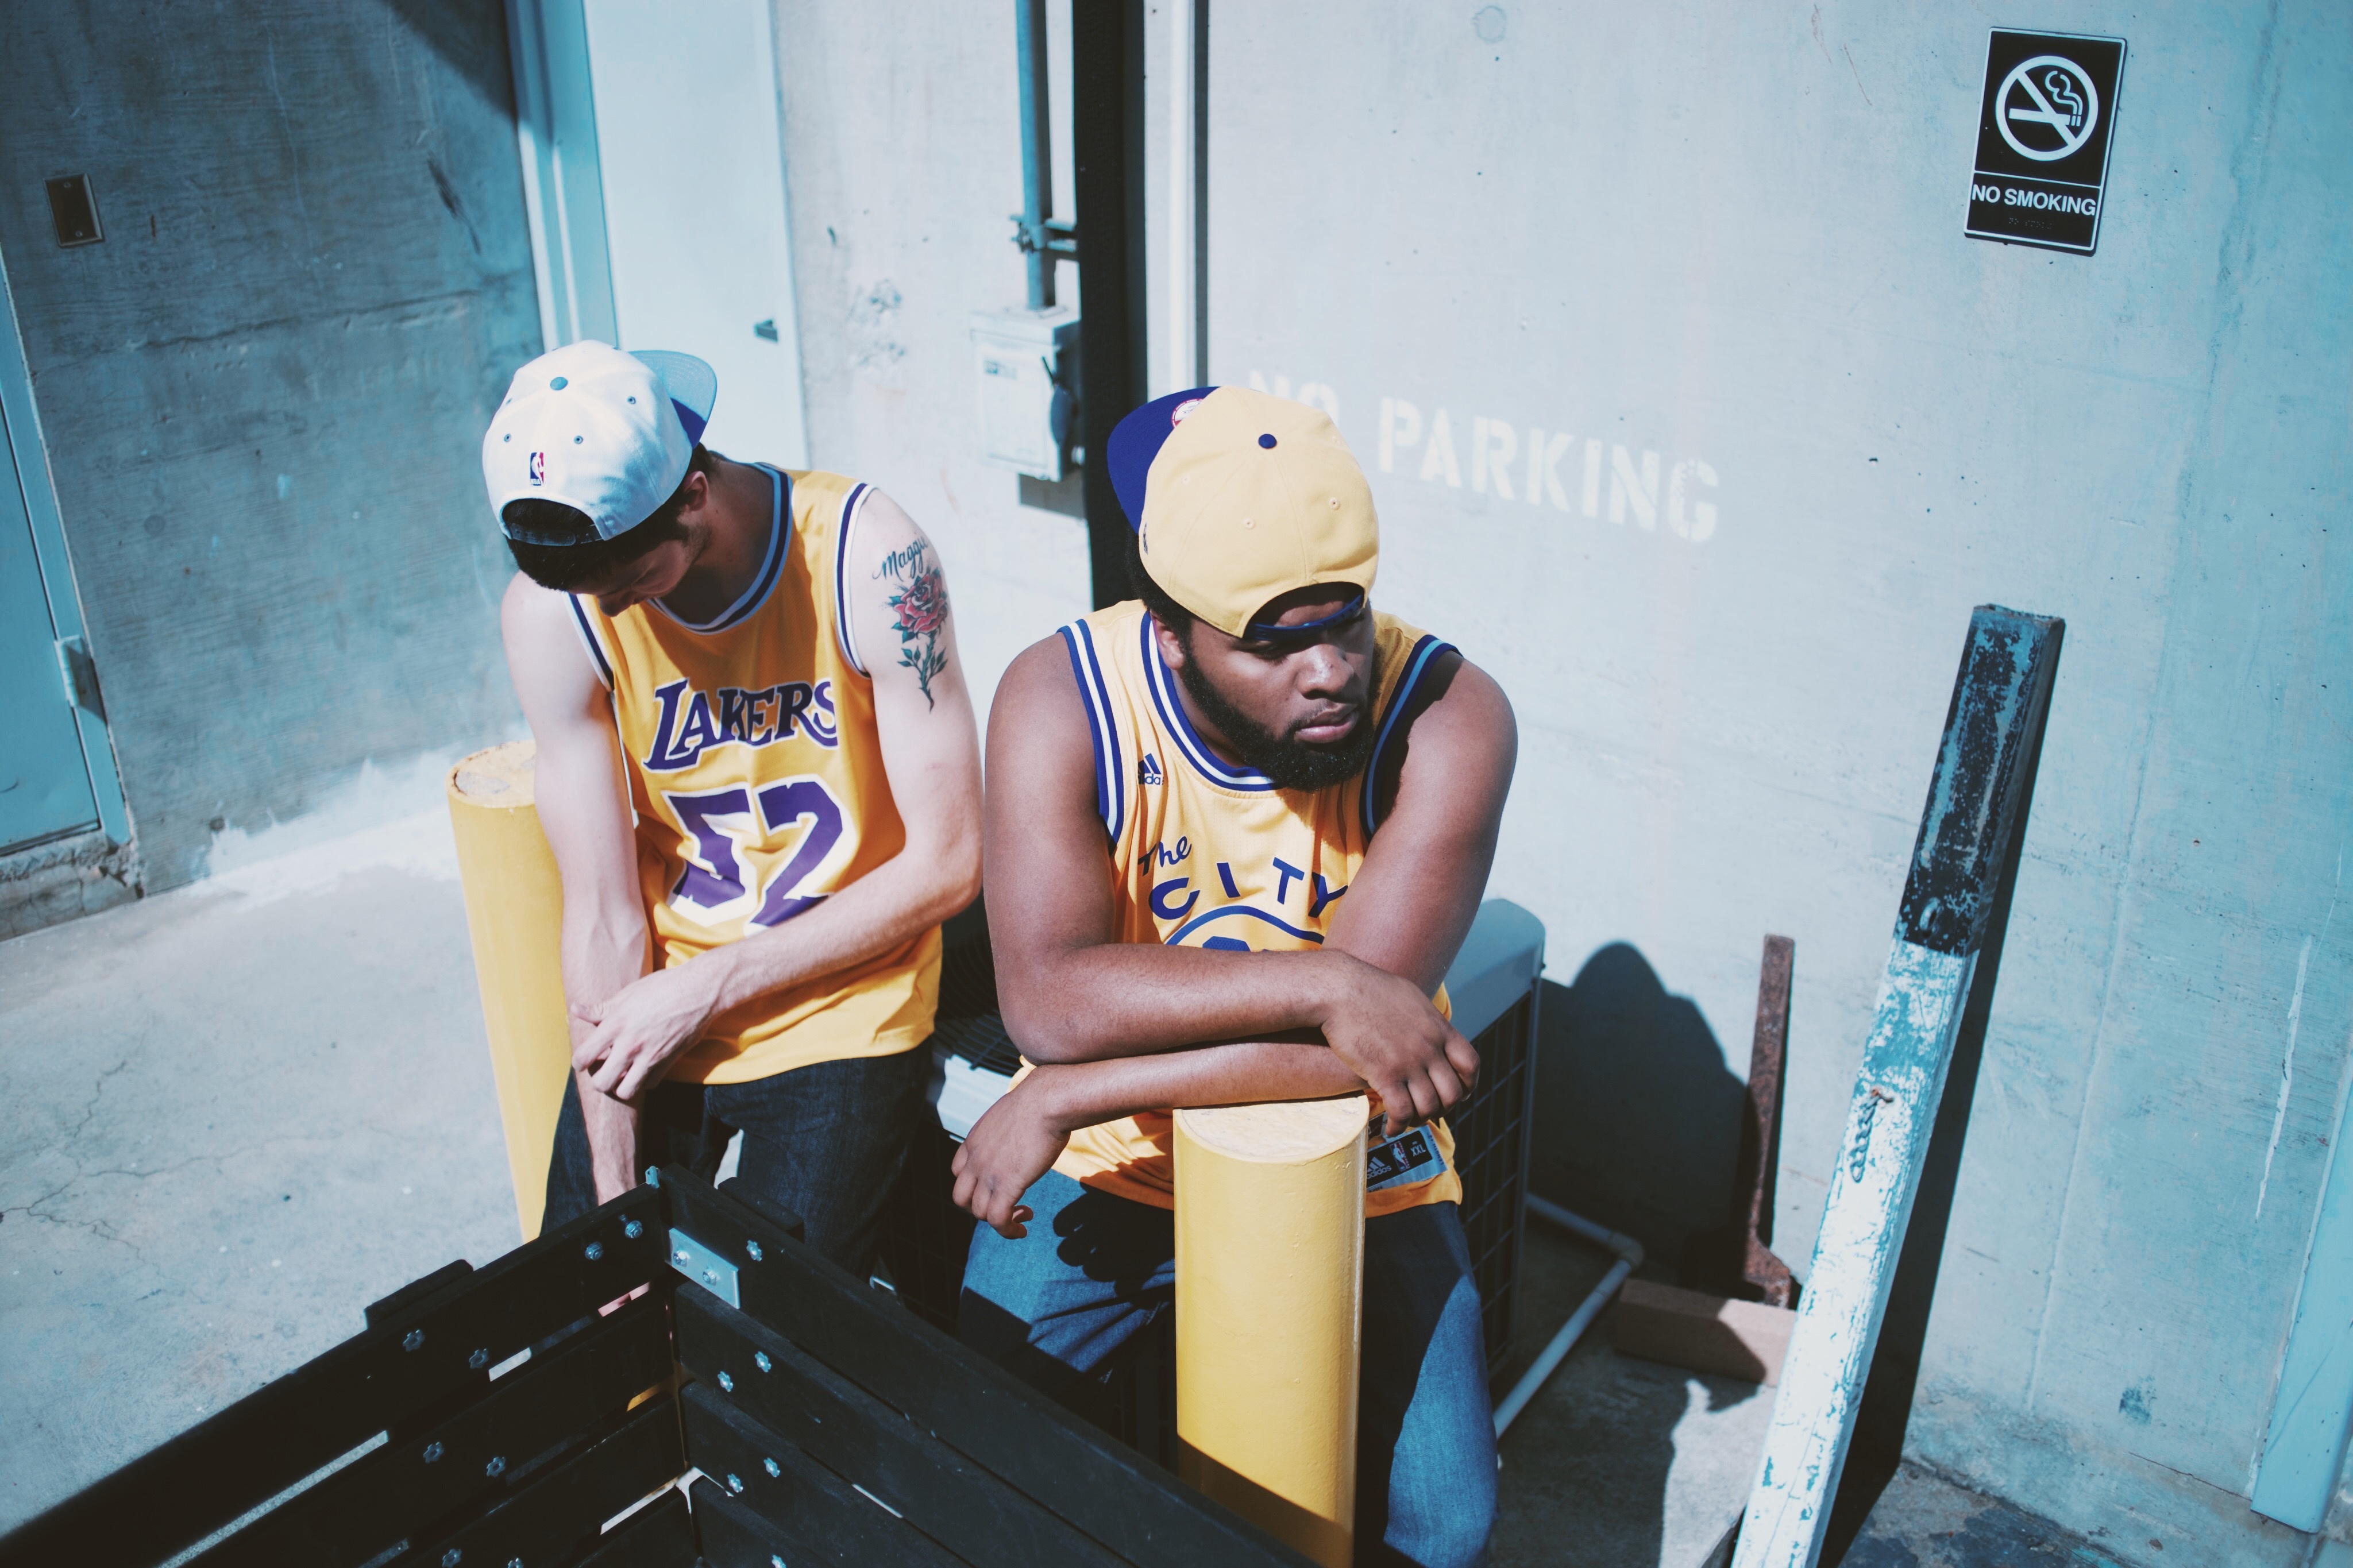
man, person, male, guy, recreation, basketball, blue, leisure, fun